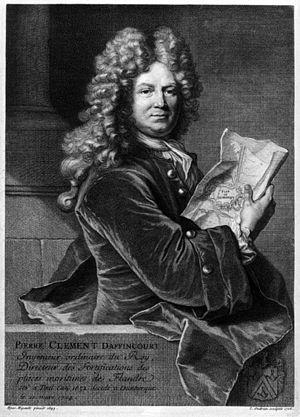
Le Catalogue des œuvres d'Hyacinthe Rigaud est la liste des tableaux actuellement connus du portraitiste Hyacinthe Rigaud ; lequel a acquis sa principale notoriété grâce à son célèbre portrait de Louis XIV en grand costume royal, peint en 1701.